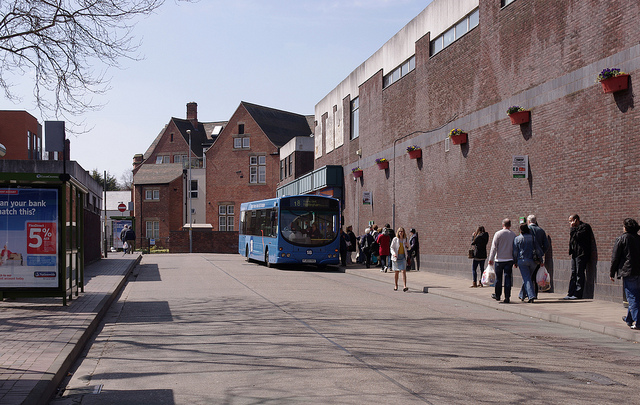
an image of a bus that is on the side of the road

A view of a blue buss at a bus stop, with people walking up to it.

A blue bus on street next to a brick building.

A group of people getting onto a bus at a bus stop.

a public transit bus on a city street